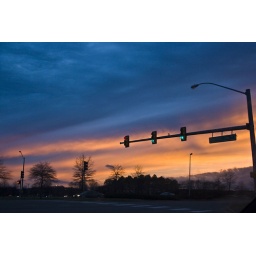
After dropping Doug off near his house the sky was putting on a show.